A Violent Life

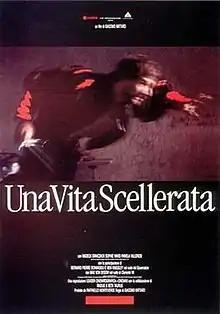

A Violent Life (also known as "Cellini: A Violent Life") is a 1990 Italian biographical drama film directed by Giacomo Battiato. It depicts real life events of goldsmith and sculptor Benvenuto Cellini.